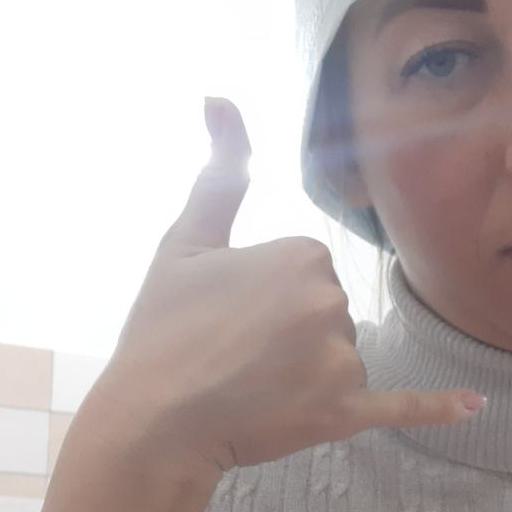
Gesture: call